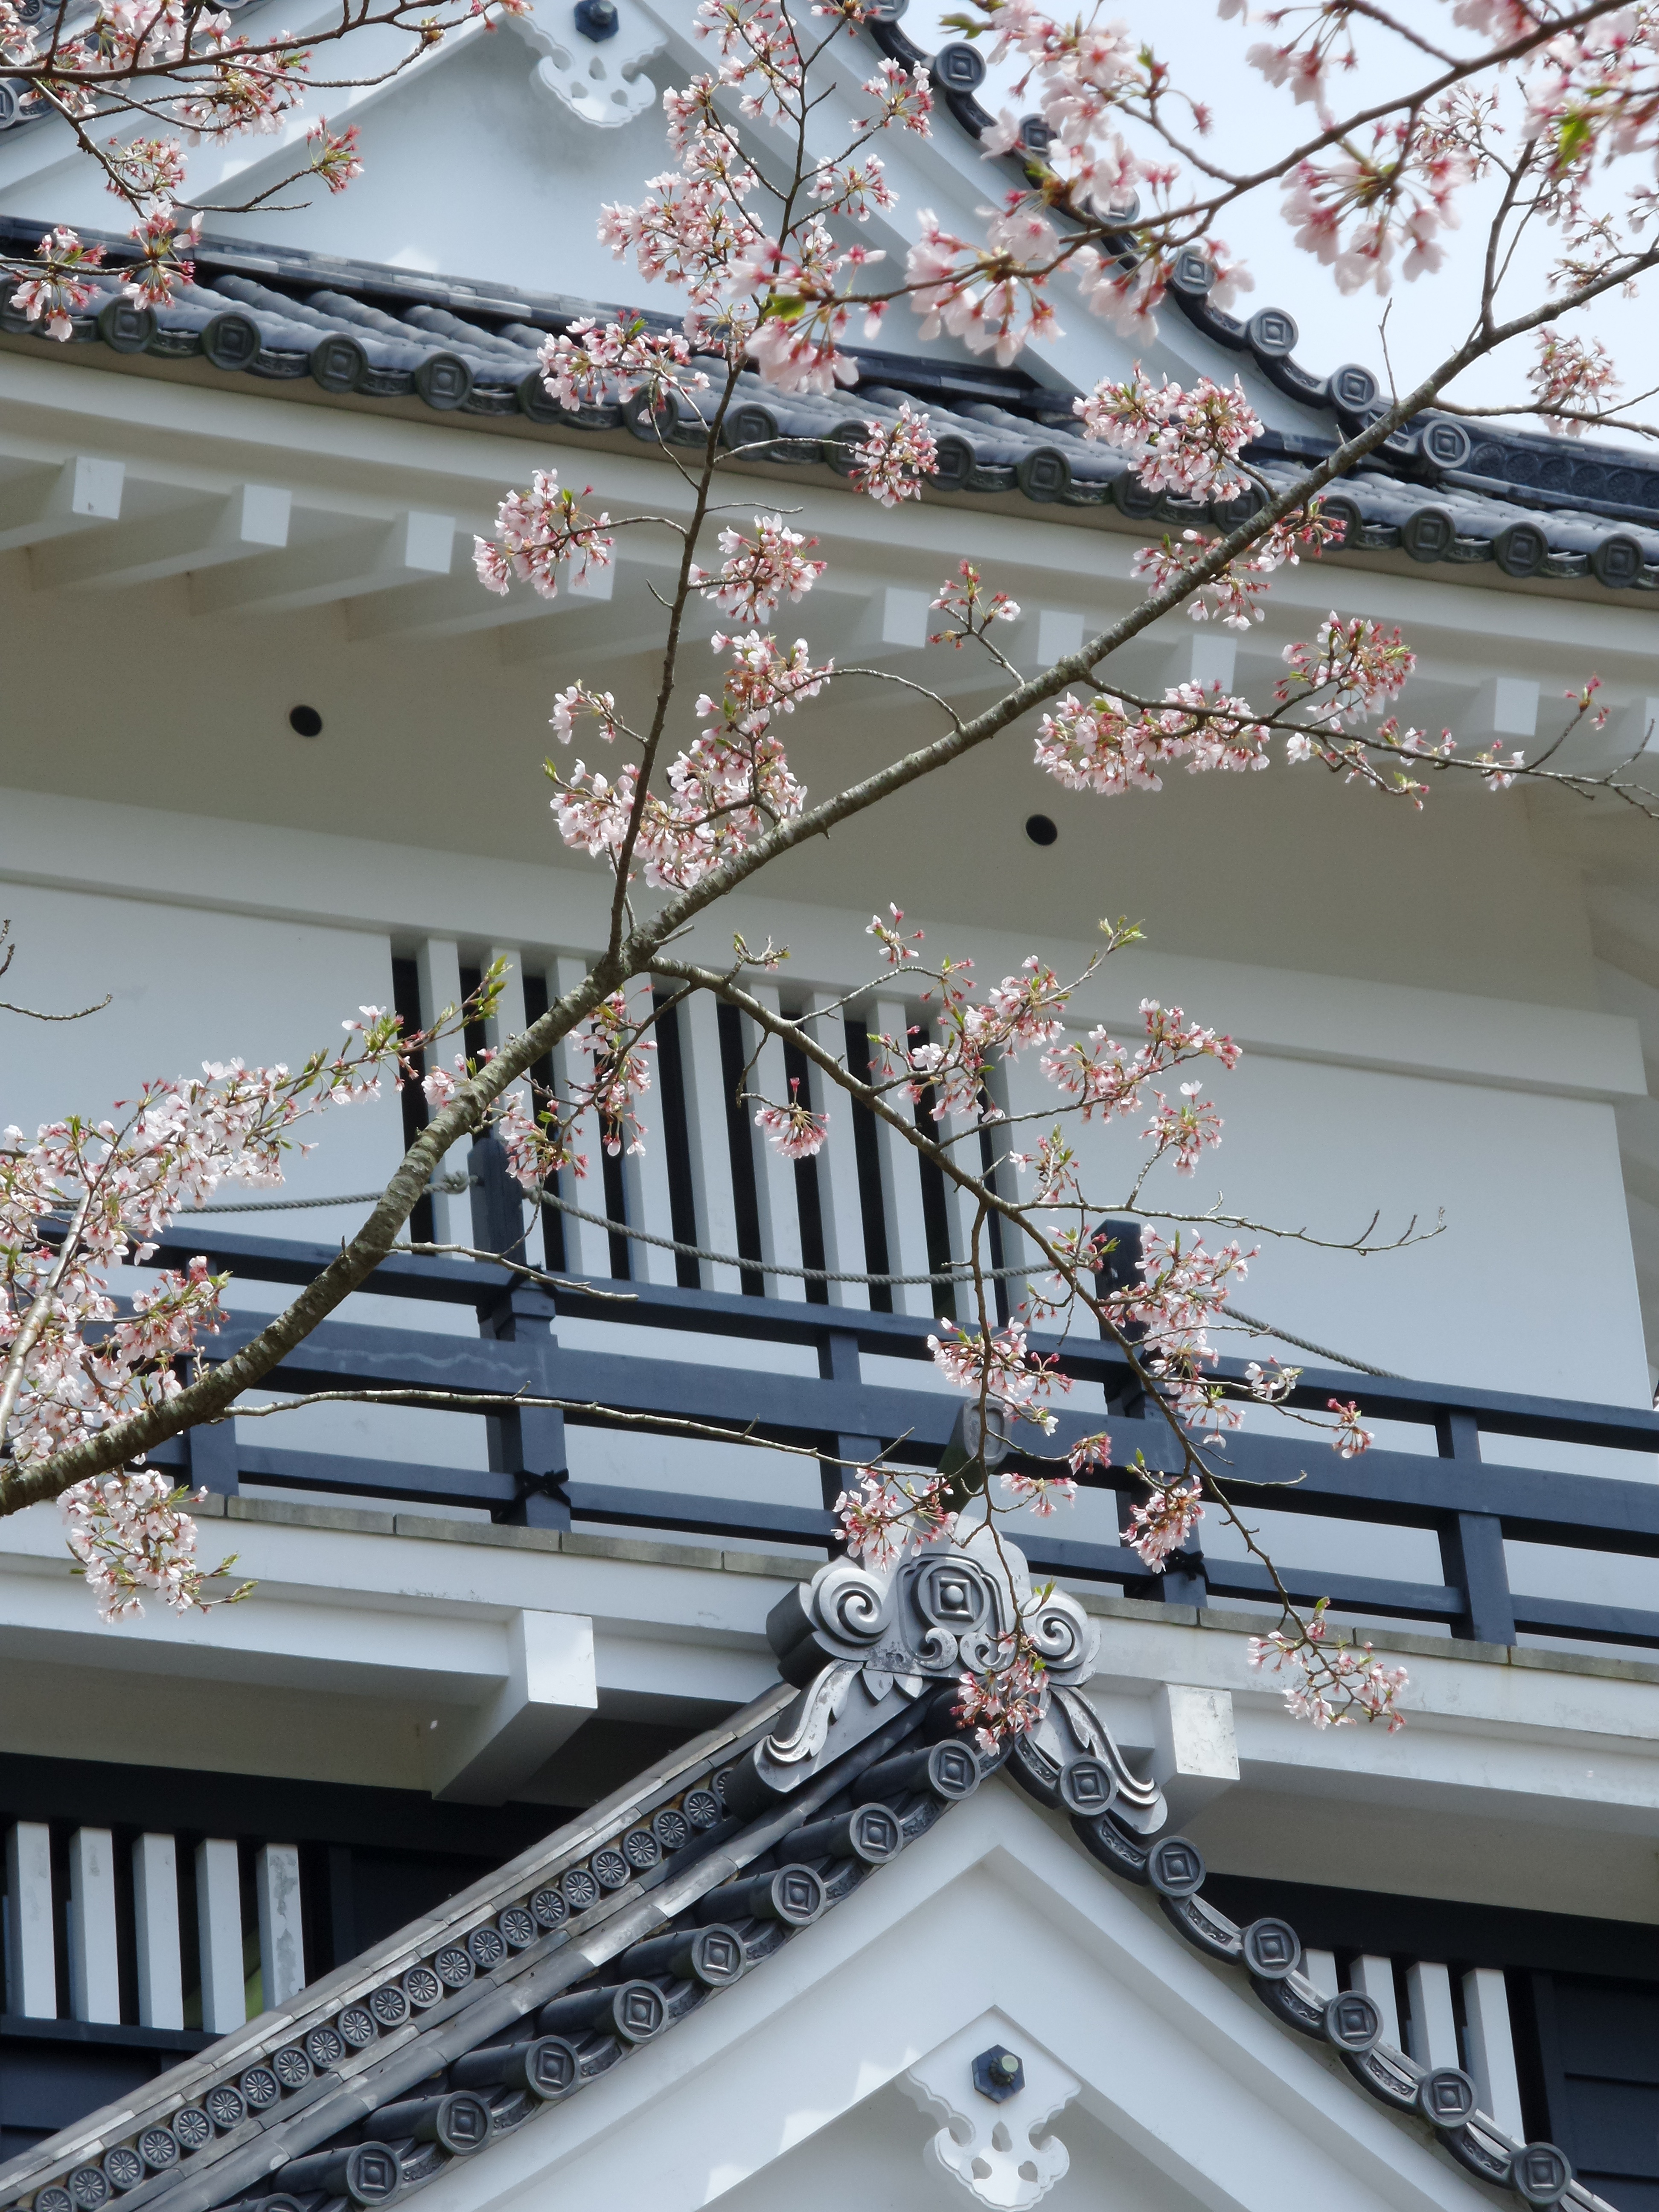
branch, blossom, plant, white, flower, roof, spring, japan, cherry blossom, temple, cherry